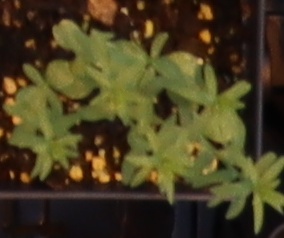
Label: Flax